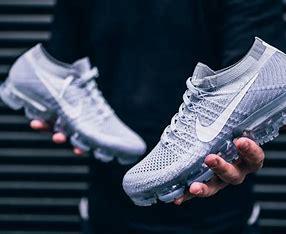
Brand: Nike
Model: Air Vapormax 2023 Flyknit